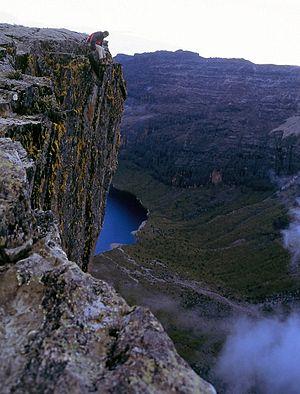
Le comté de Meru est l'un des 47 comtés du Kenya. Situé dans l'ancienne province orientale du Kenya, sa population est de 1,55 million d'habitants sur 6 936 km². Le siège du comté est situé dans la ville de Meru. Le gouverneur du comté est lKiraitu Murungi du Parti du Jubilé.
Le mont Kenya, dont le nom signifie « montagne de l'autruche » chez les Wakamba, une des populations vivant à ses pieds, est le point culminant du Kenya et le deuxième plus haut sommet d'Afrique, derrière le Kilimandjaro. Les plus hautes cimes culminent à 5 199 mètres à la pointe Batian, 5 188 mètres à la pointe Nelion et 4 985 mètres à la pointe Lenana. Il se situe au centre du pays, juste au sud de l'équateur, à approximativement 150 kilomètres au nord-nord-est de la capitale Nairobi.